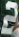
Number: 2